David Jenkins (musician)

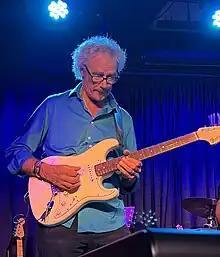
Jenkins performing at Rams Head in Annapolis, MD in October 2023

David Michael Jenkins (born August 29, 1947) is an American singer-songwriter and guitarist, best known as the lead singer and guitarist for the California smooth rock band Pablo Cruise. Jenkins was a member of the band at its conception in 1973, and stayed until they disbanded in 1986. In 1996, Jenkins, Bud Cockrell and two new members reformed Pablo Cruise. He was also a member of the country rock band Southern Pacific between 1987 and 1989.